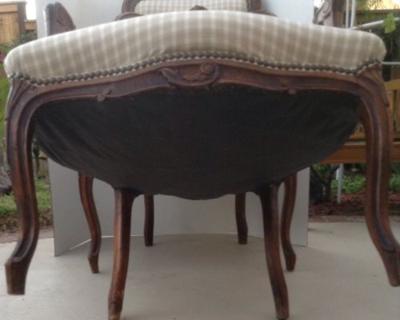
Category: chair